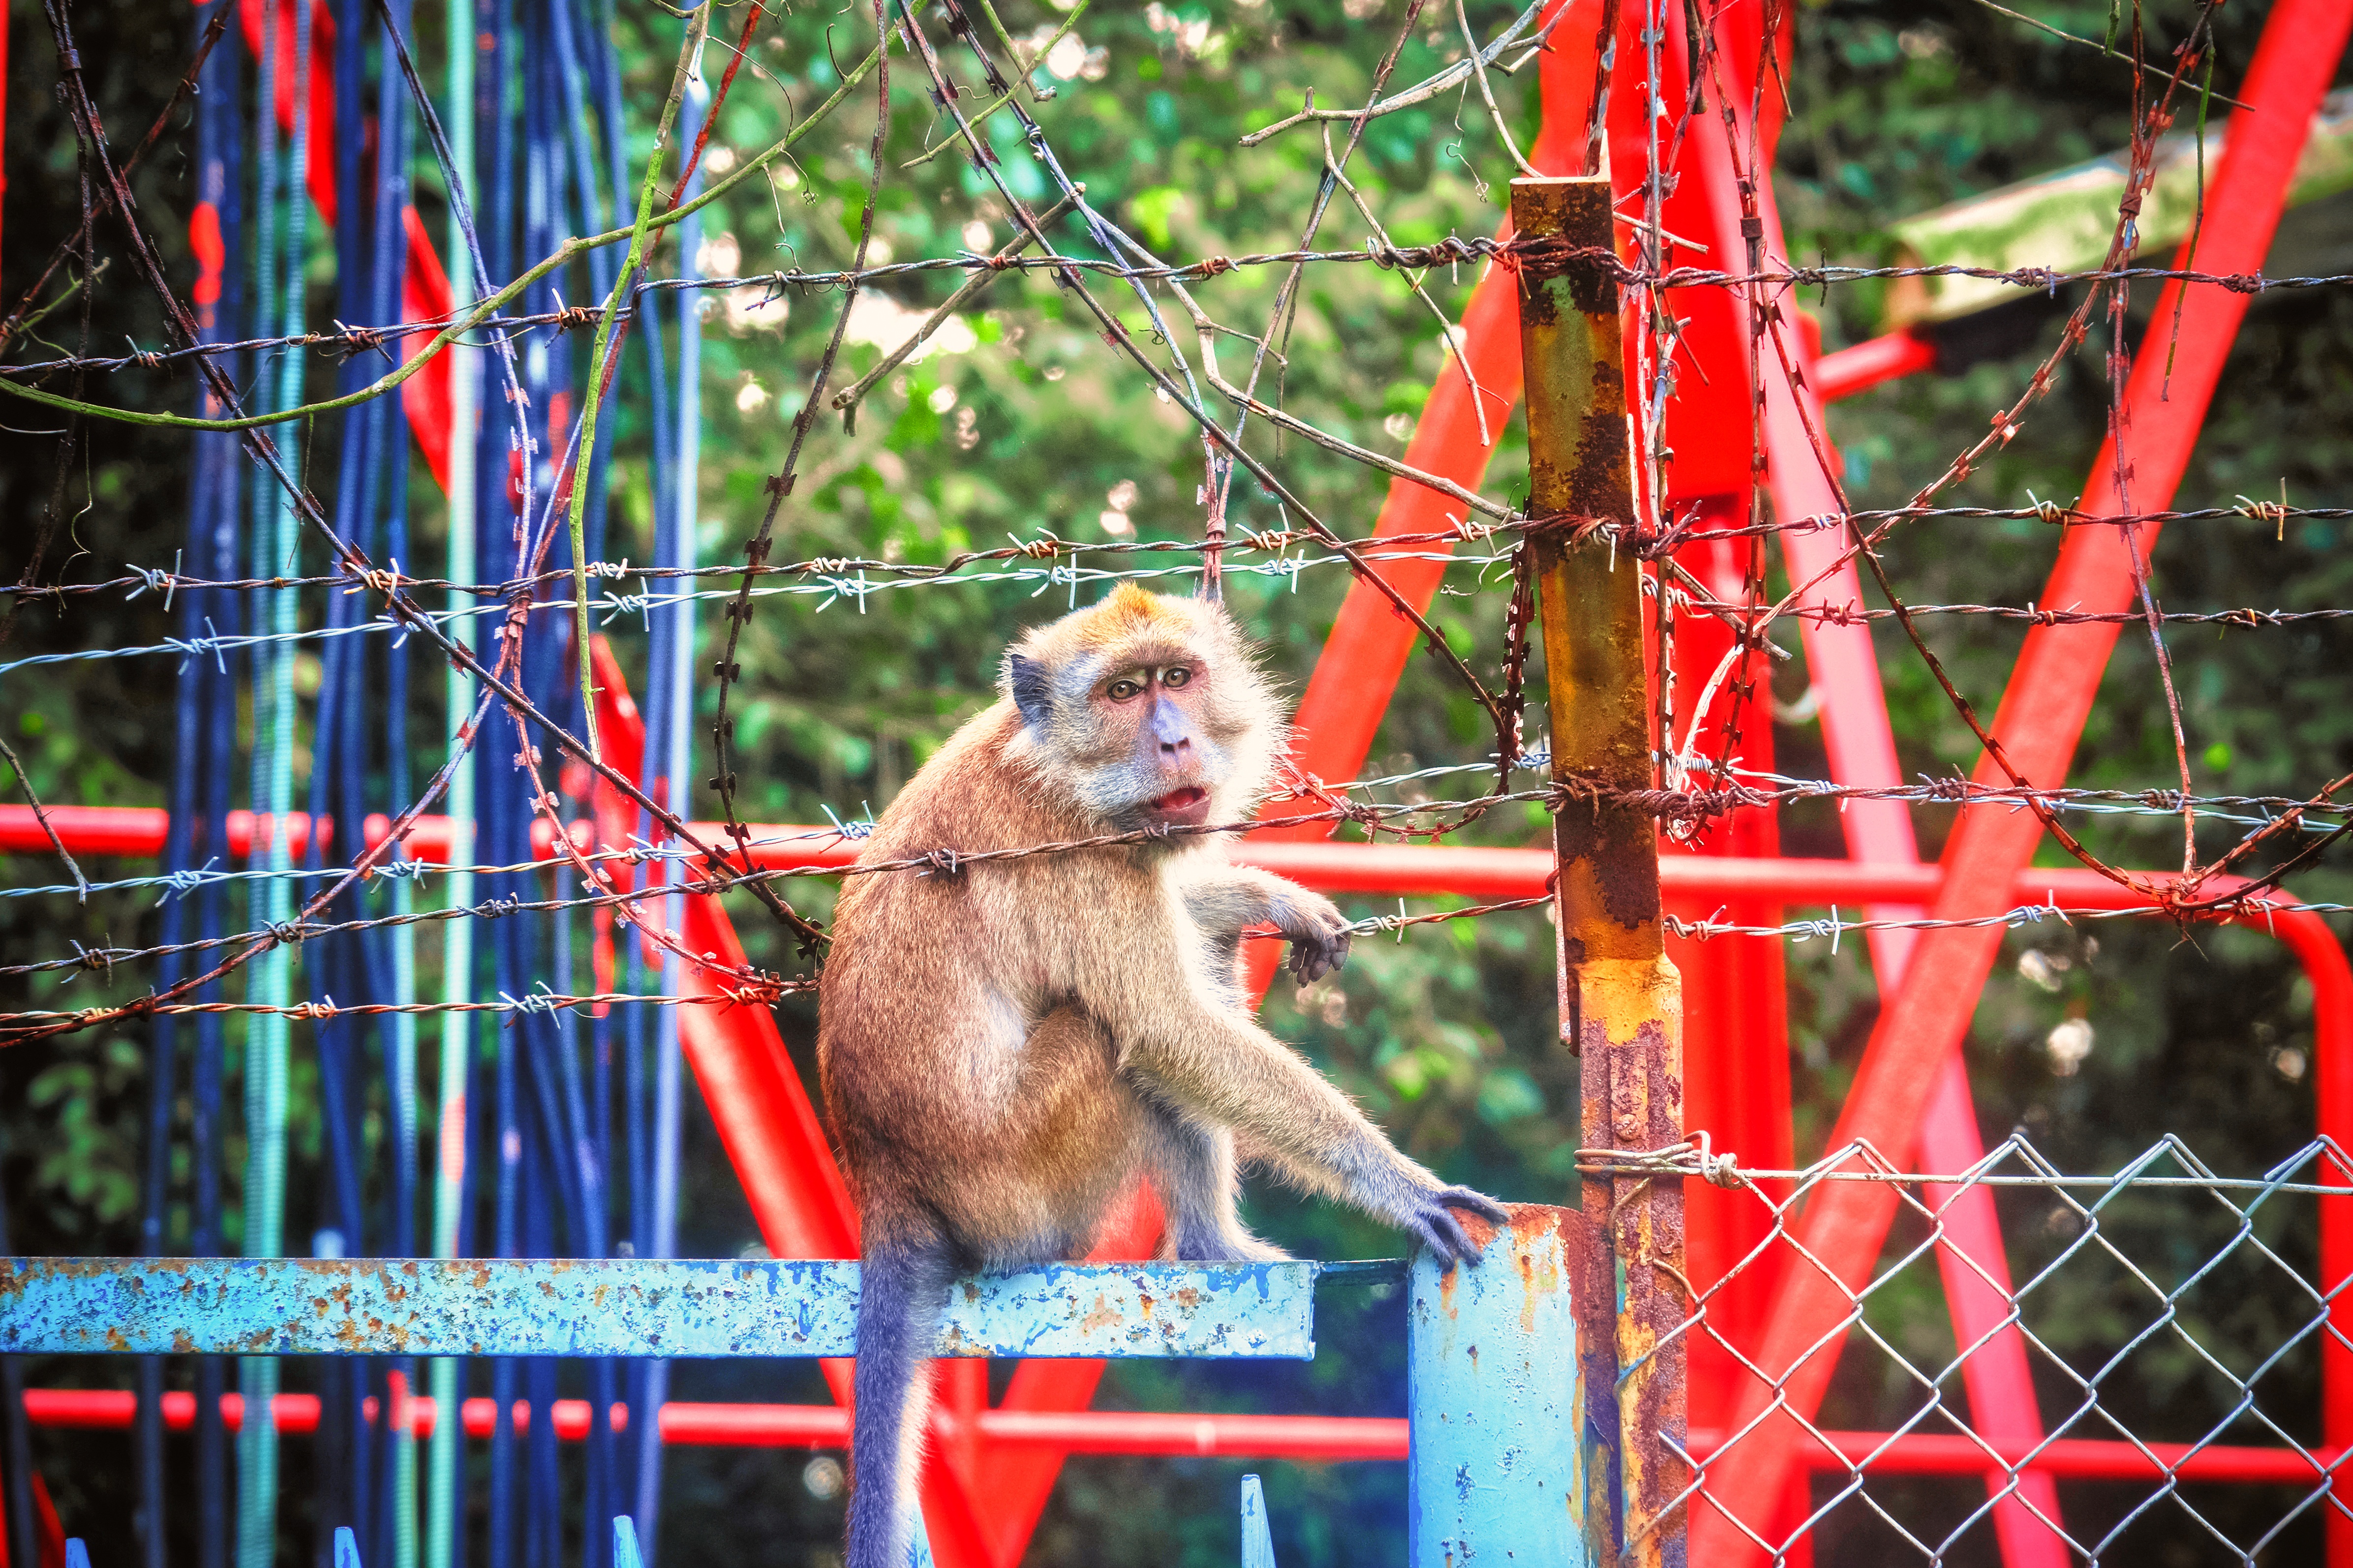
zoo, fauna, primate